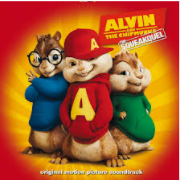
Portrait style: Cartoon Portrait